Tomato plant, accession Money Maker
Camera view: tilt-top (135 deg); turntable rotation: 0 degrees
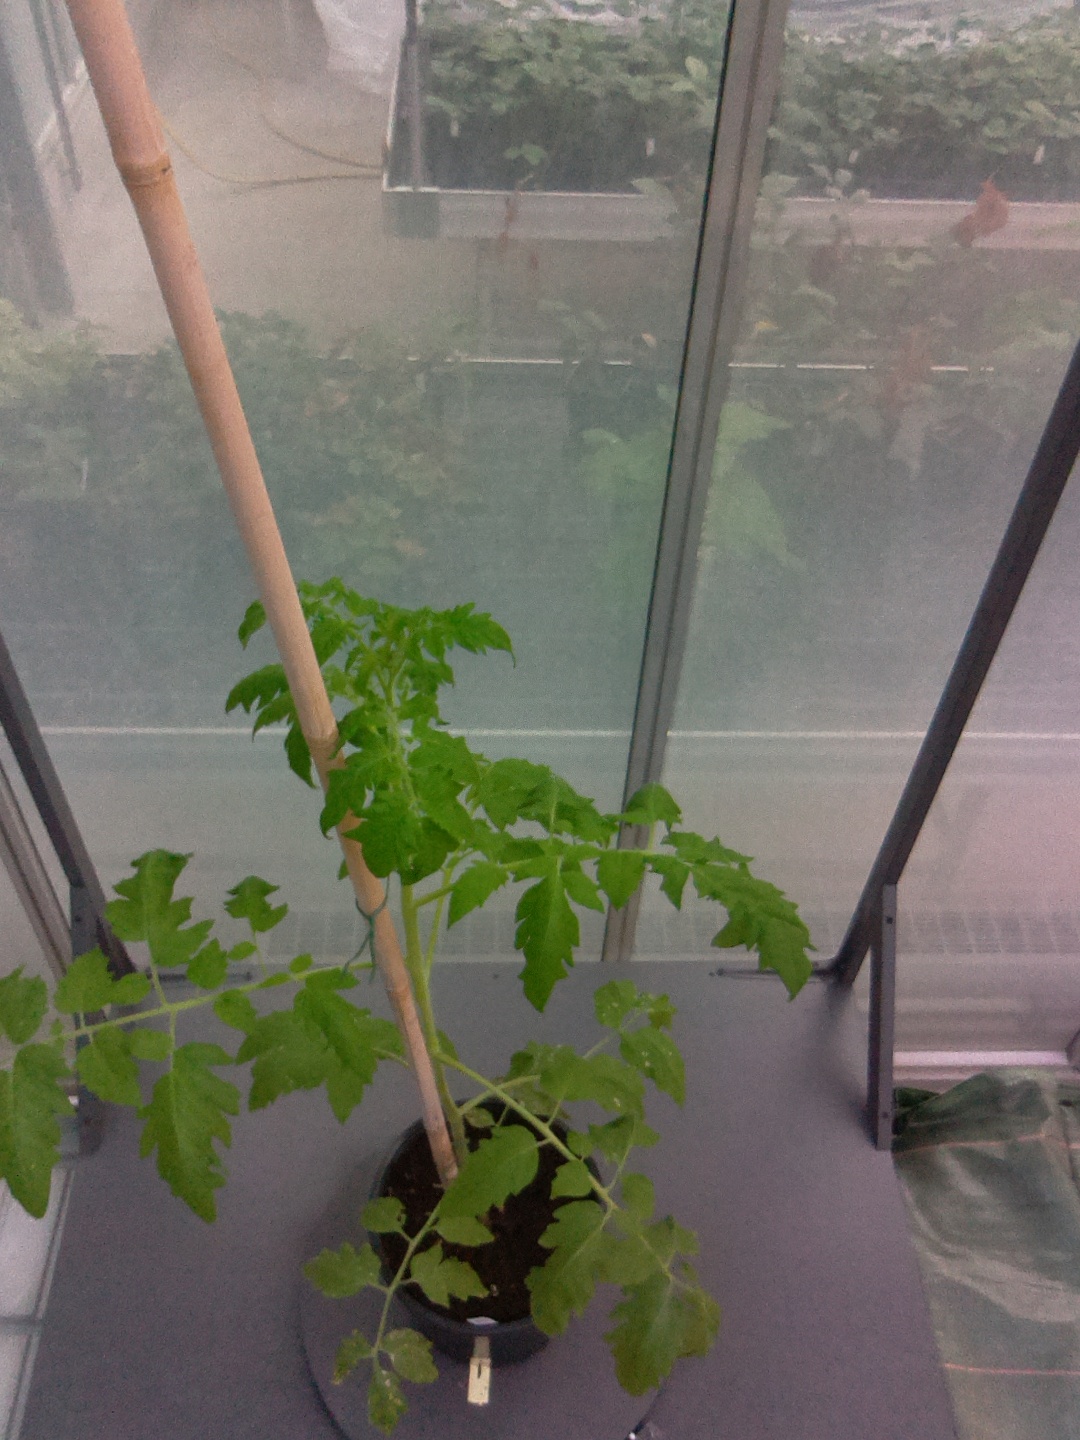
BBCH growth stage 52: 2 inflorescences visible